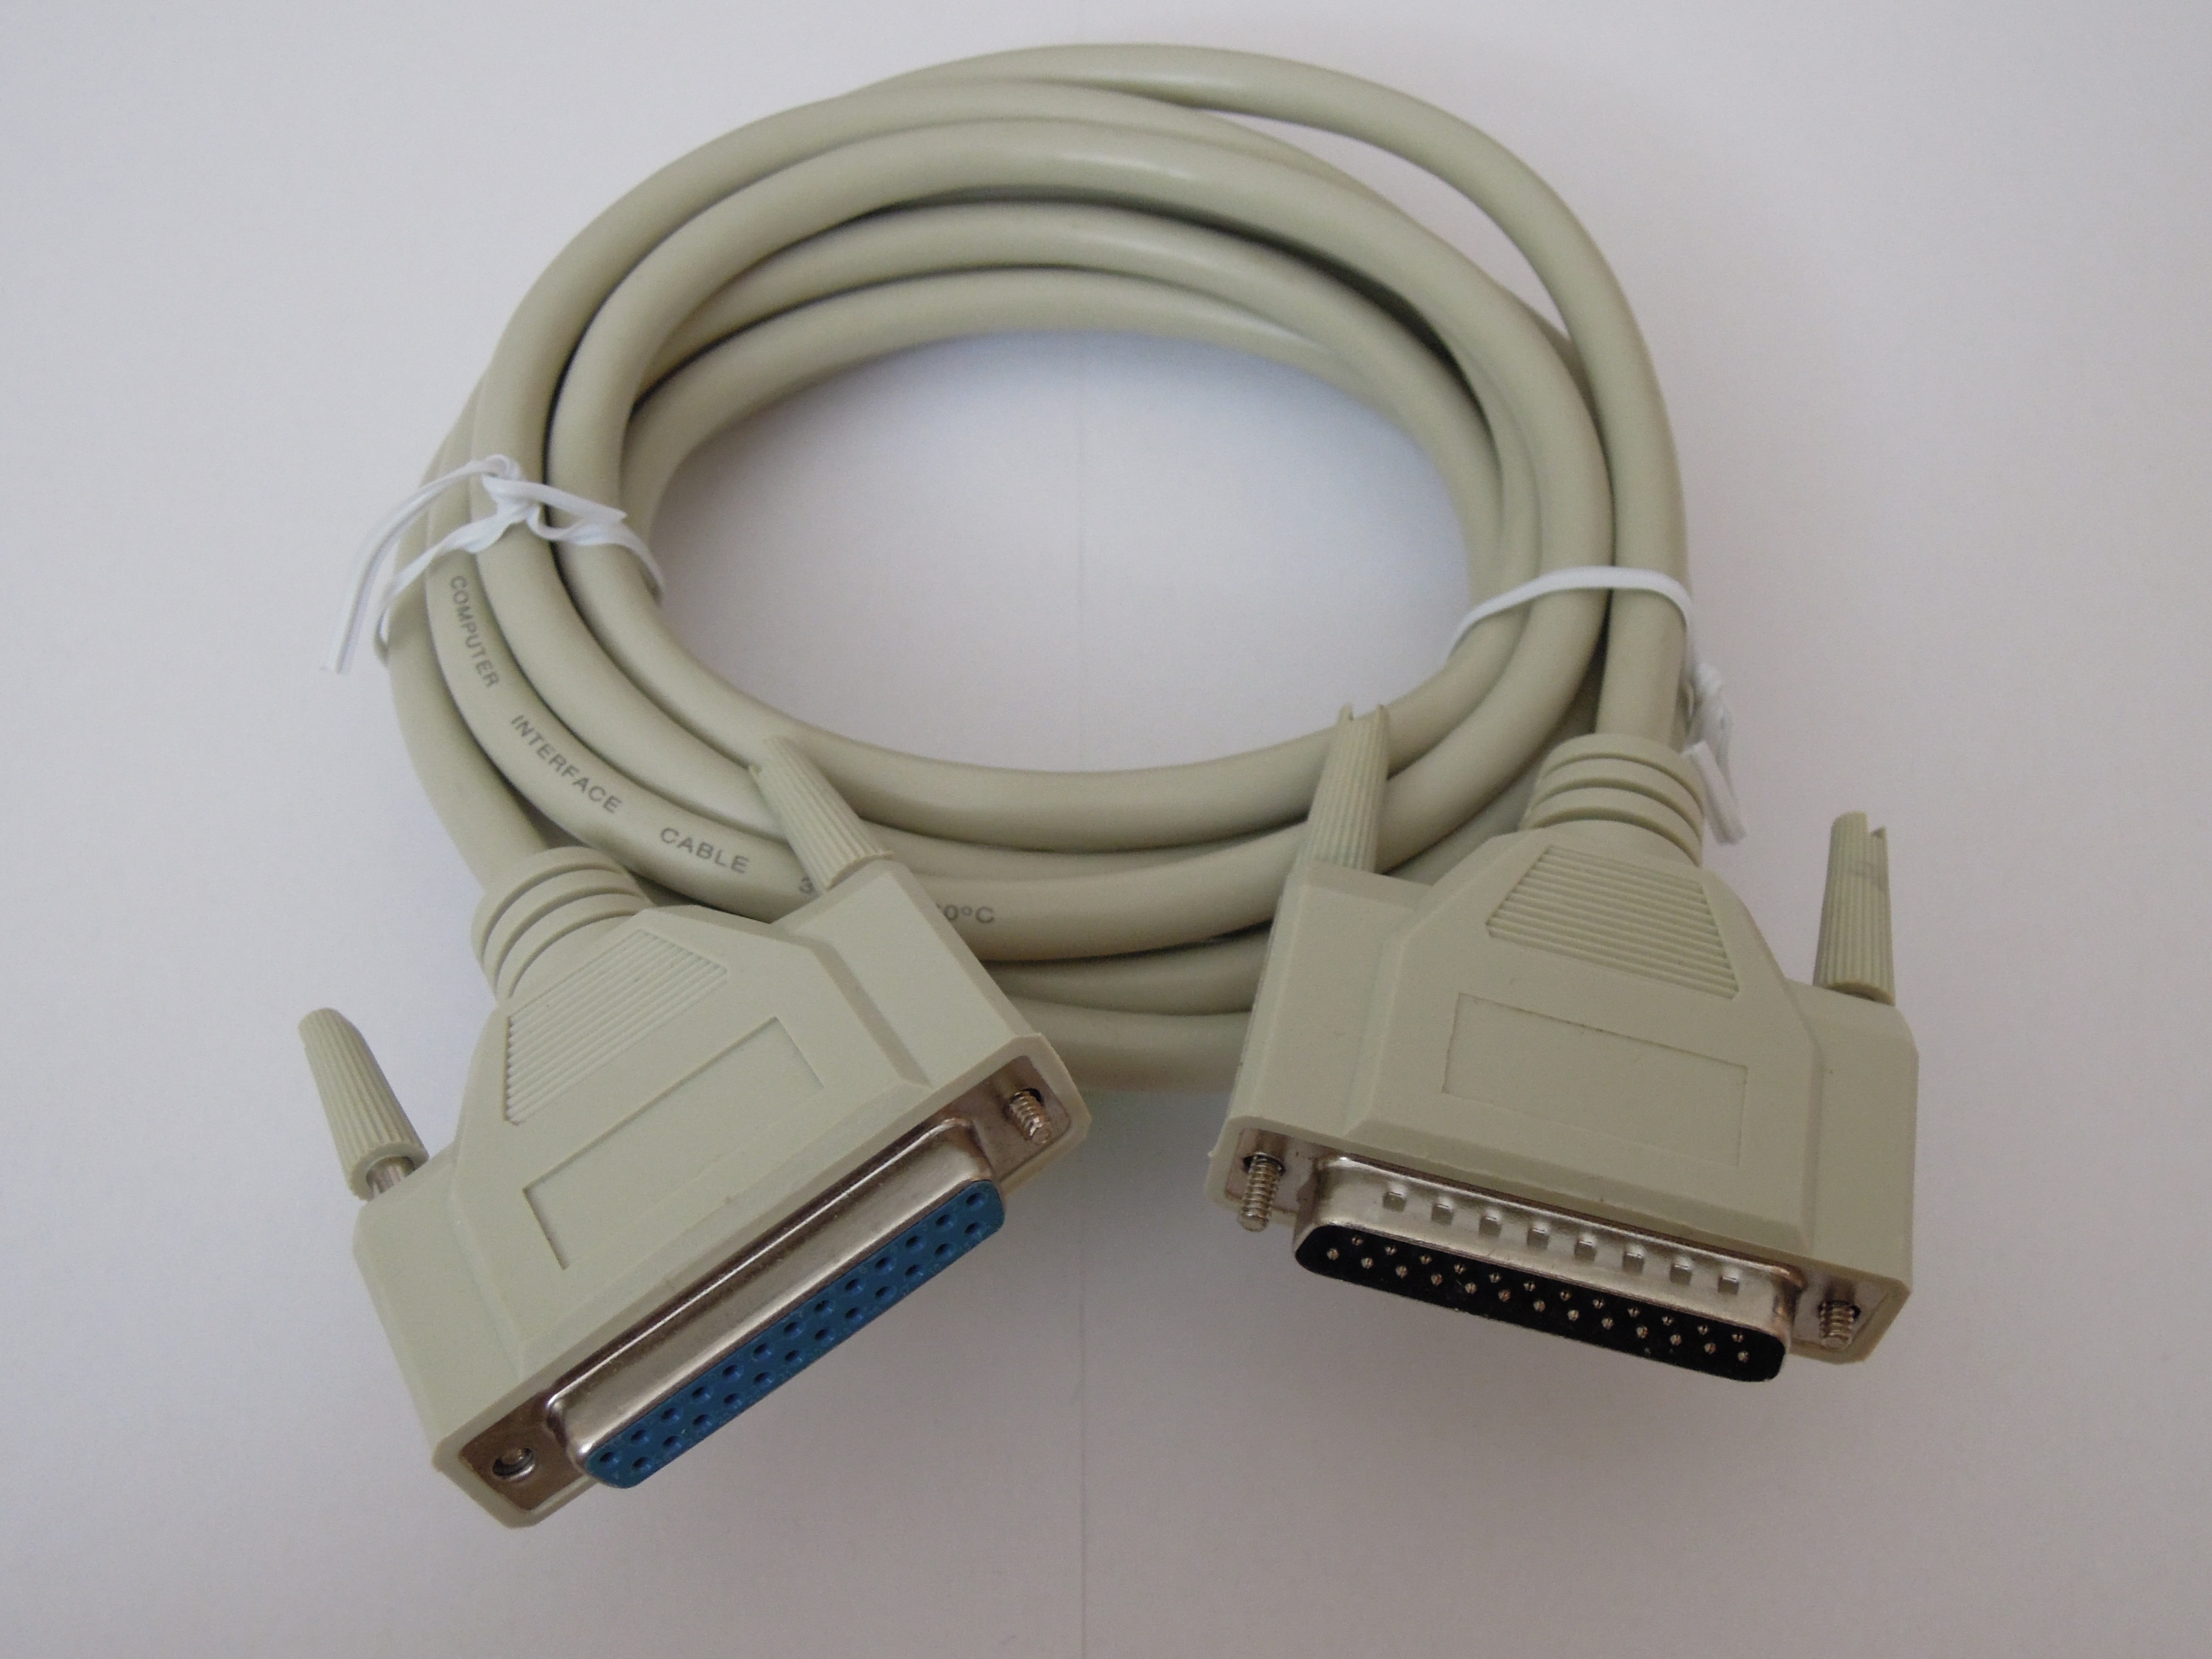
technology, cable, product, printer, electronic device, electronics accessory, lpt, printer cable, serial cable